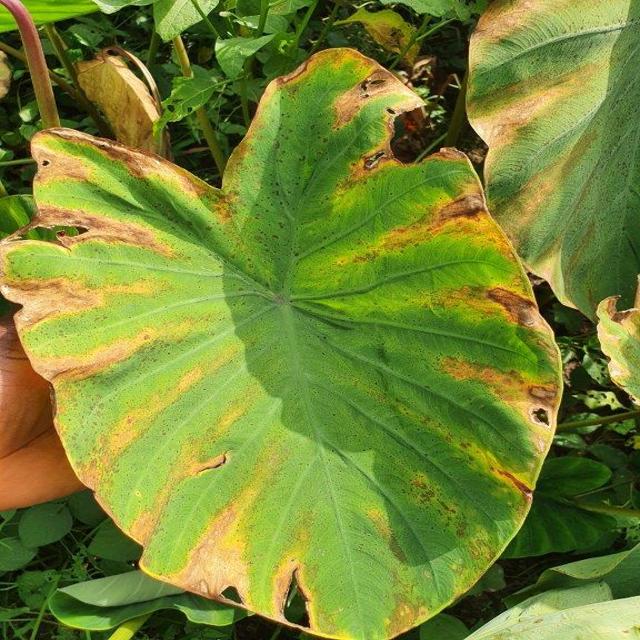
Label: Mid_Blight